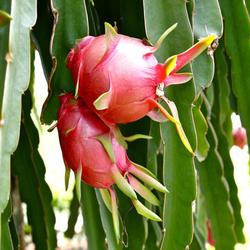
Label: Dragonfruit